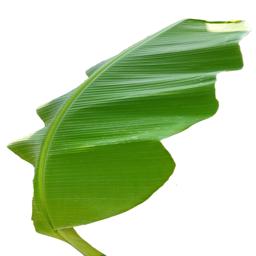
Label: MALBHOG LEAF